Classical Greece

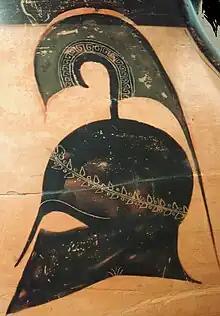
A soldier's helmet on black-figure pottery

As the two coalitions grew, their separate interests kept coming into conflict. Under the influence of King Archidamus II (the Eurypontid king of Sparta from 476 BC through 427 BC), Sparta, in the late summer or early autumn of 446 BC, concluded the Thirty Years Peace with Athens. This treaty took effect the next winter in 445 BC Under the terms of this treaty, Greece was formally divided into two large power zones. Sparta and Athens agreed to stay within their own power zone and not to interfere in the other's. Despite the Thirty Years Peace, it was clear that war was inevitable. As noted above, at all times during its history down to 221 BC, Sparta was a "diarchy" with two kings ruling the city-state concurrently. One line of hereditary kings was from the Eurypontid Dynasty while the other king was from the Agiad Dynasty. With the signing of the Thirty Years Peace treaty, Archidamus II felt he had successfully prevented Sparta from entering into a war with its neighbours. However, the strong war party in Sparta soon won out and in 431 BC Archidamus was forced to go to war with the Delian League. However, in 427 BC, Archidamus II died and his son, Agis II succeeded to the Eurypontid throne of Sparta.